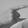
ASL letter: G